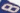
Number: 8